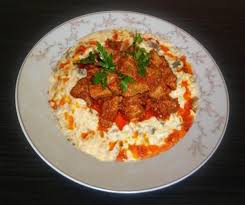
Yemek: hunkar_begendi